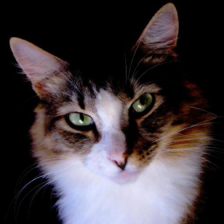
Label: animals